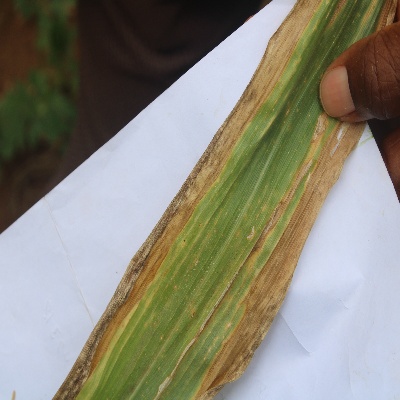
Crop: Maize
Condition: leaf blight